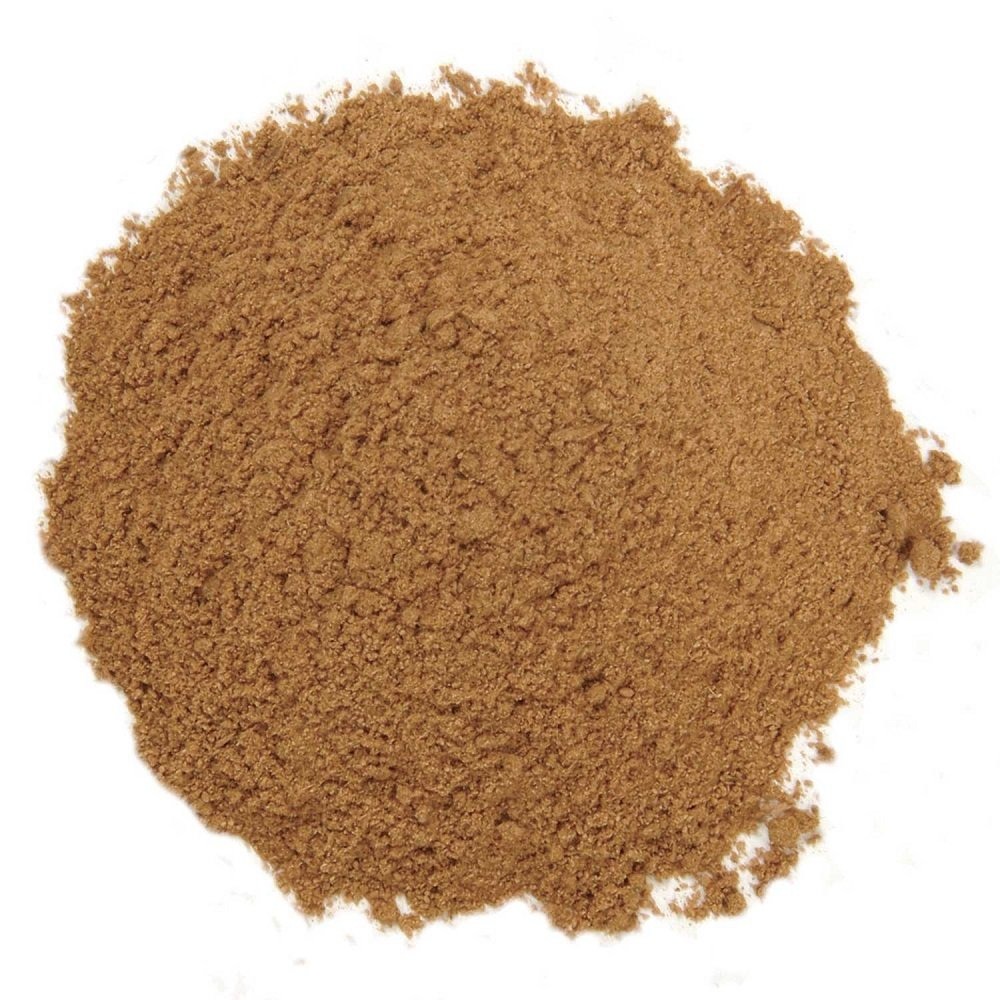
Item Name: Frontier Co-op Ceylon Cinnamon, Organic Fair Trade Certified, Ground, 1 Pound Bulk Bag
Bullet Point 1: 1 pound bulk bag
Bullet Point 2: rganic true cinnamon with more delicate and sweet flavor than the more common cassia cinnamon
Bullet Point 3: Fair Trade Certification ensures ethical treatment of growers and workers
Bullet Point 4: Certified organic, Fair Trade Certified, Kosher, non-irradiated , Botanical name: Cinnamomum verum
Bullet Point 5: Frontier is a member-owned co-op, responsible to people and planet
Value: 16.0
Unit: Ounce

Price: 22.22